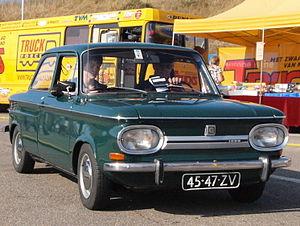
Les NSU Prinz sont des automobiles développées par le constructeur allemand NSU de 1957 à 1972. Elles subissent de nombreux restylages tout au long de leur production.